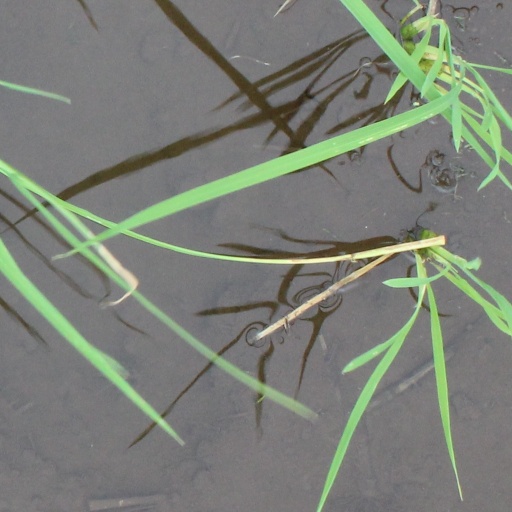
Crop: rice